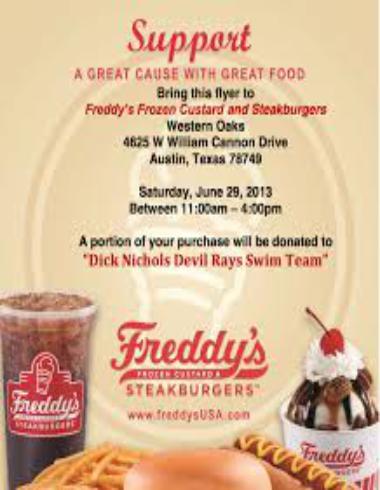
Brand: Freddy's Frozen Custard & Steakburgers
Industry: Food